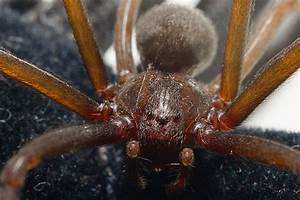
Label: spider